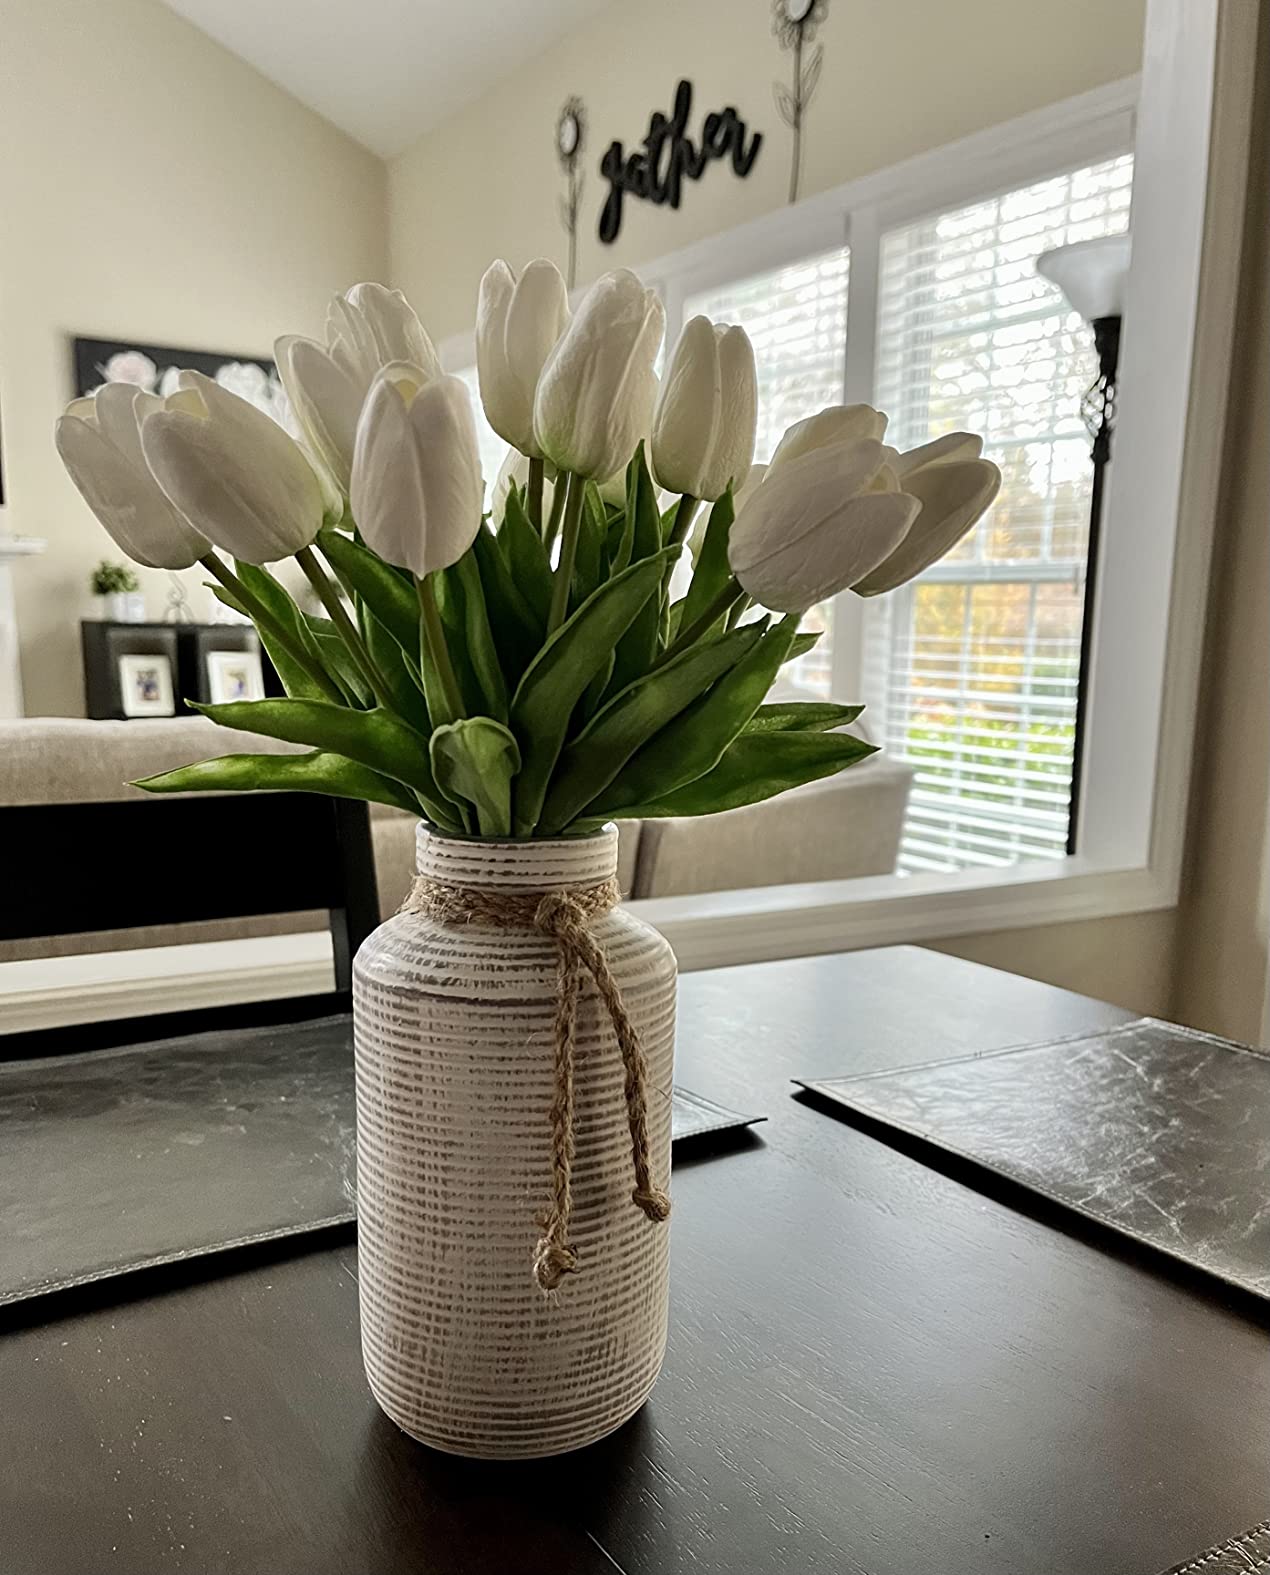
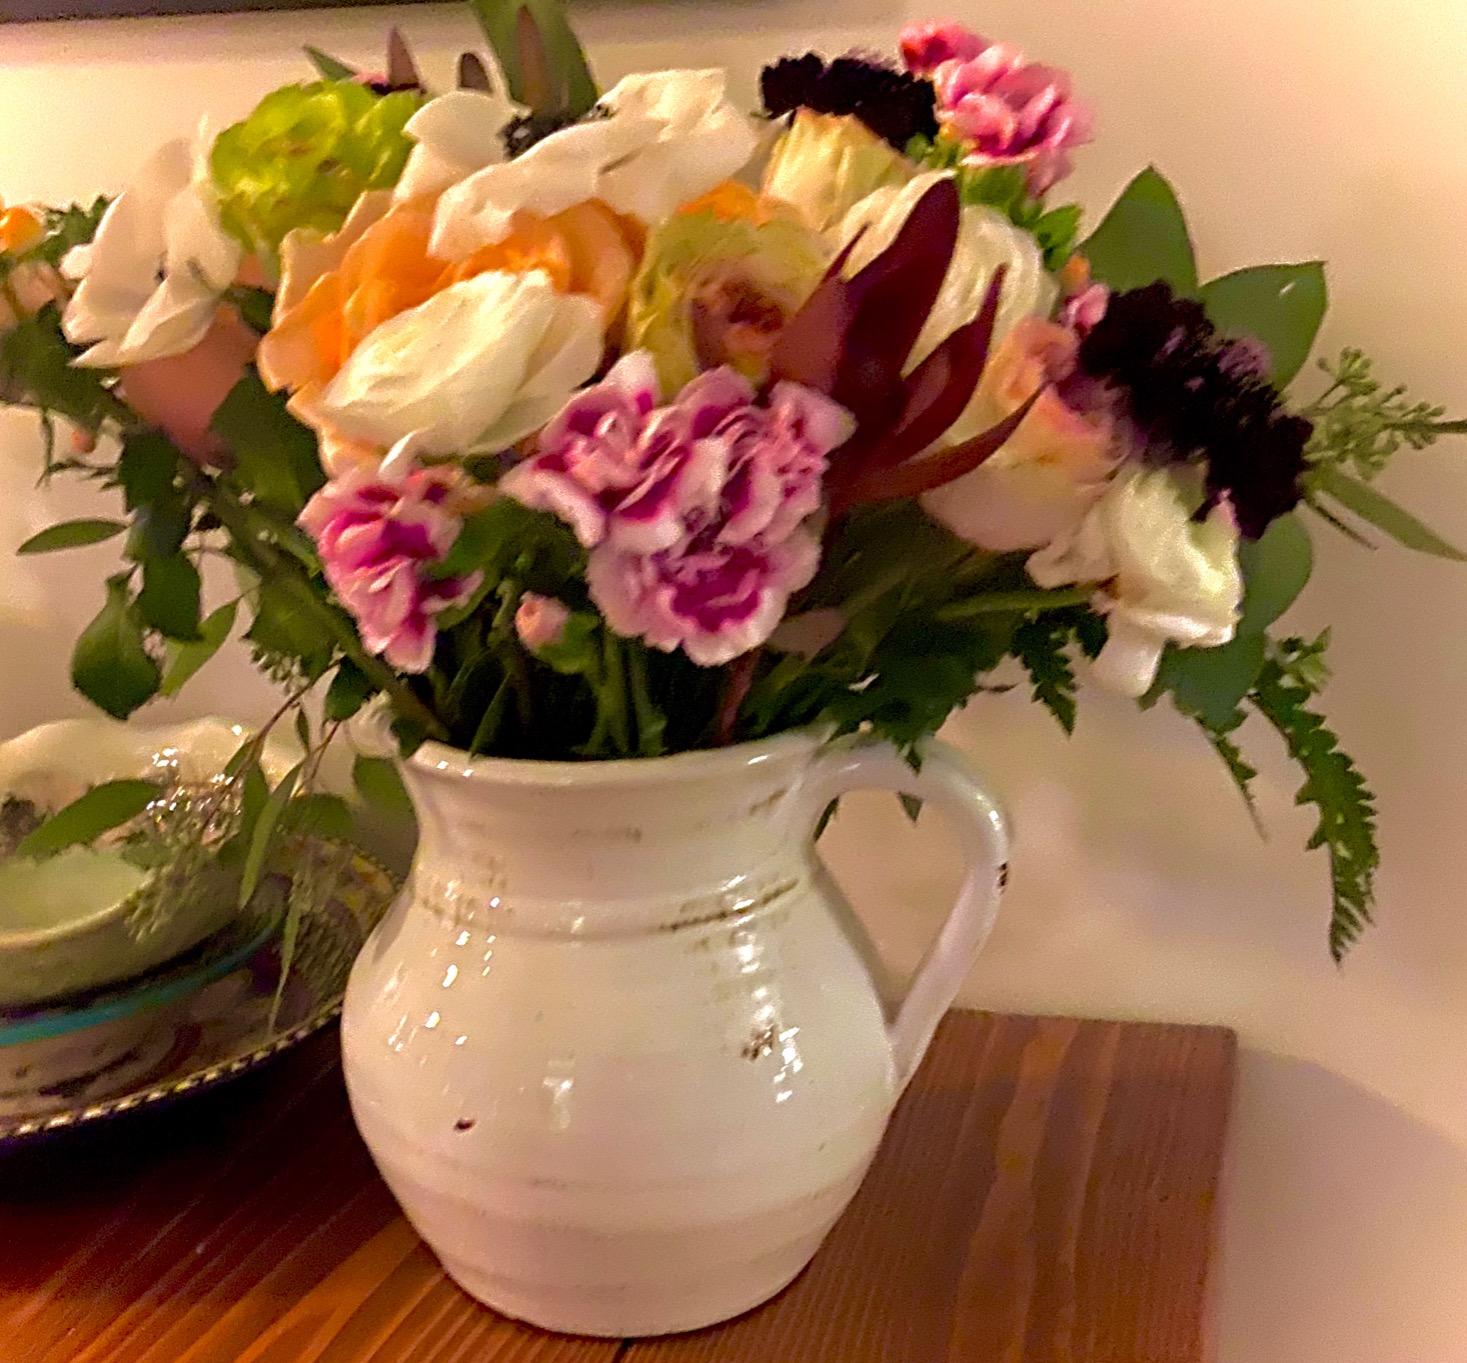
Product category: vase
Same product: no